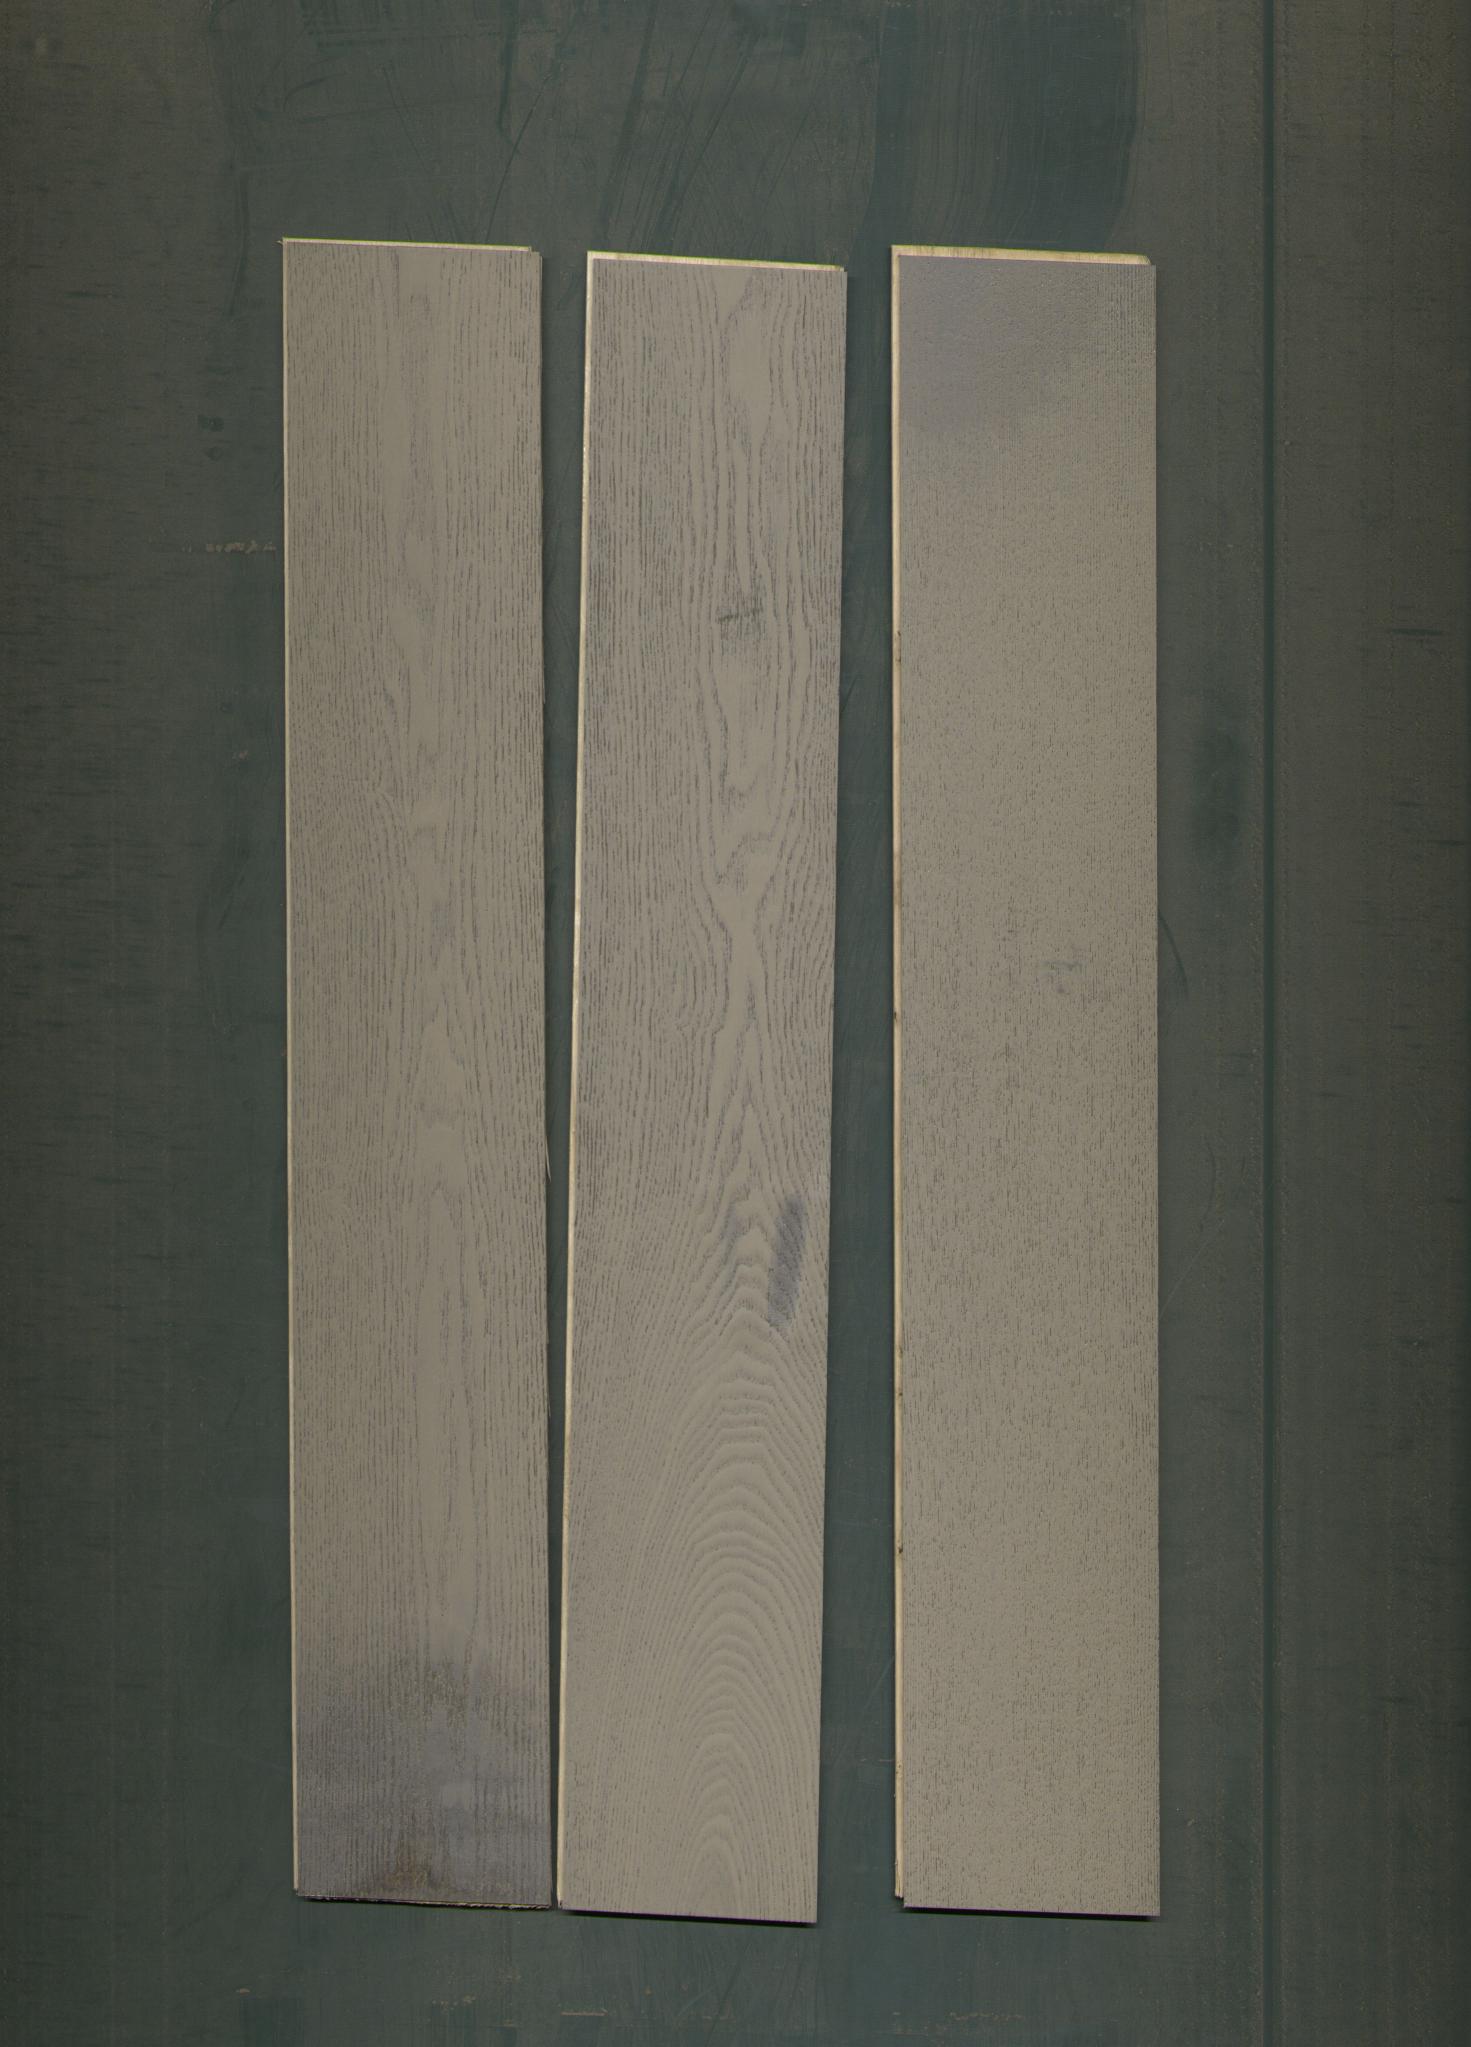
Label: mixers